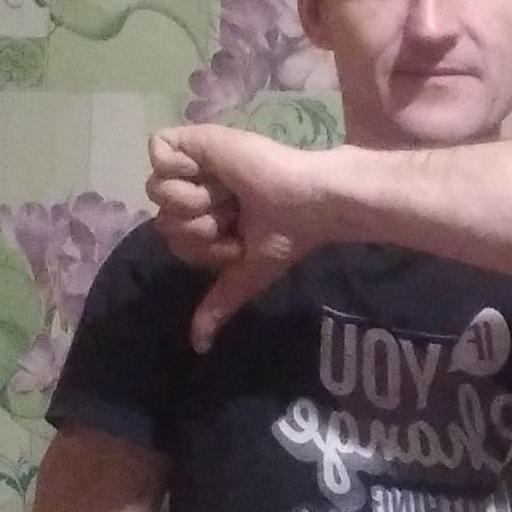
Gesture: dislike